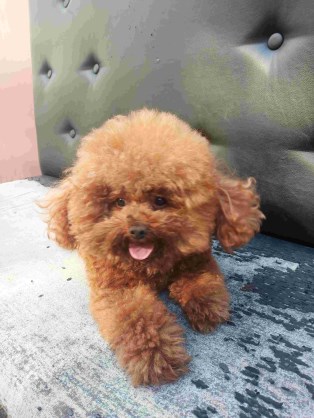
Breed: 7449-n000128-teddy